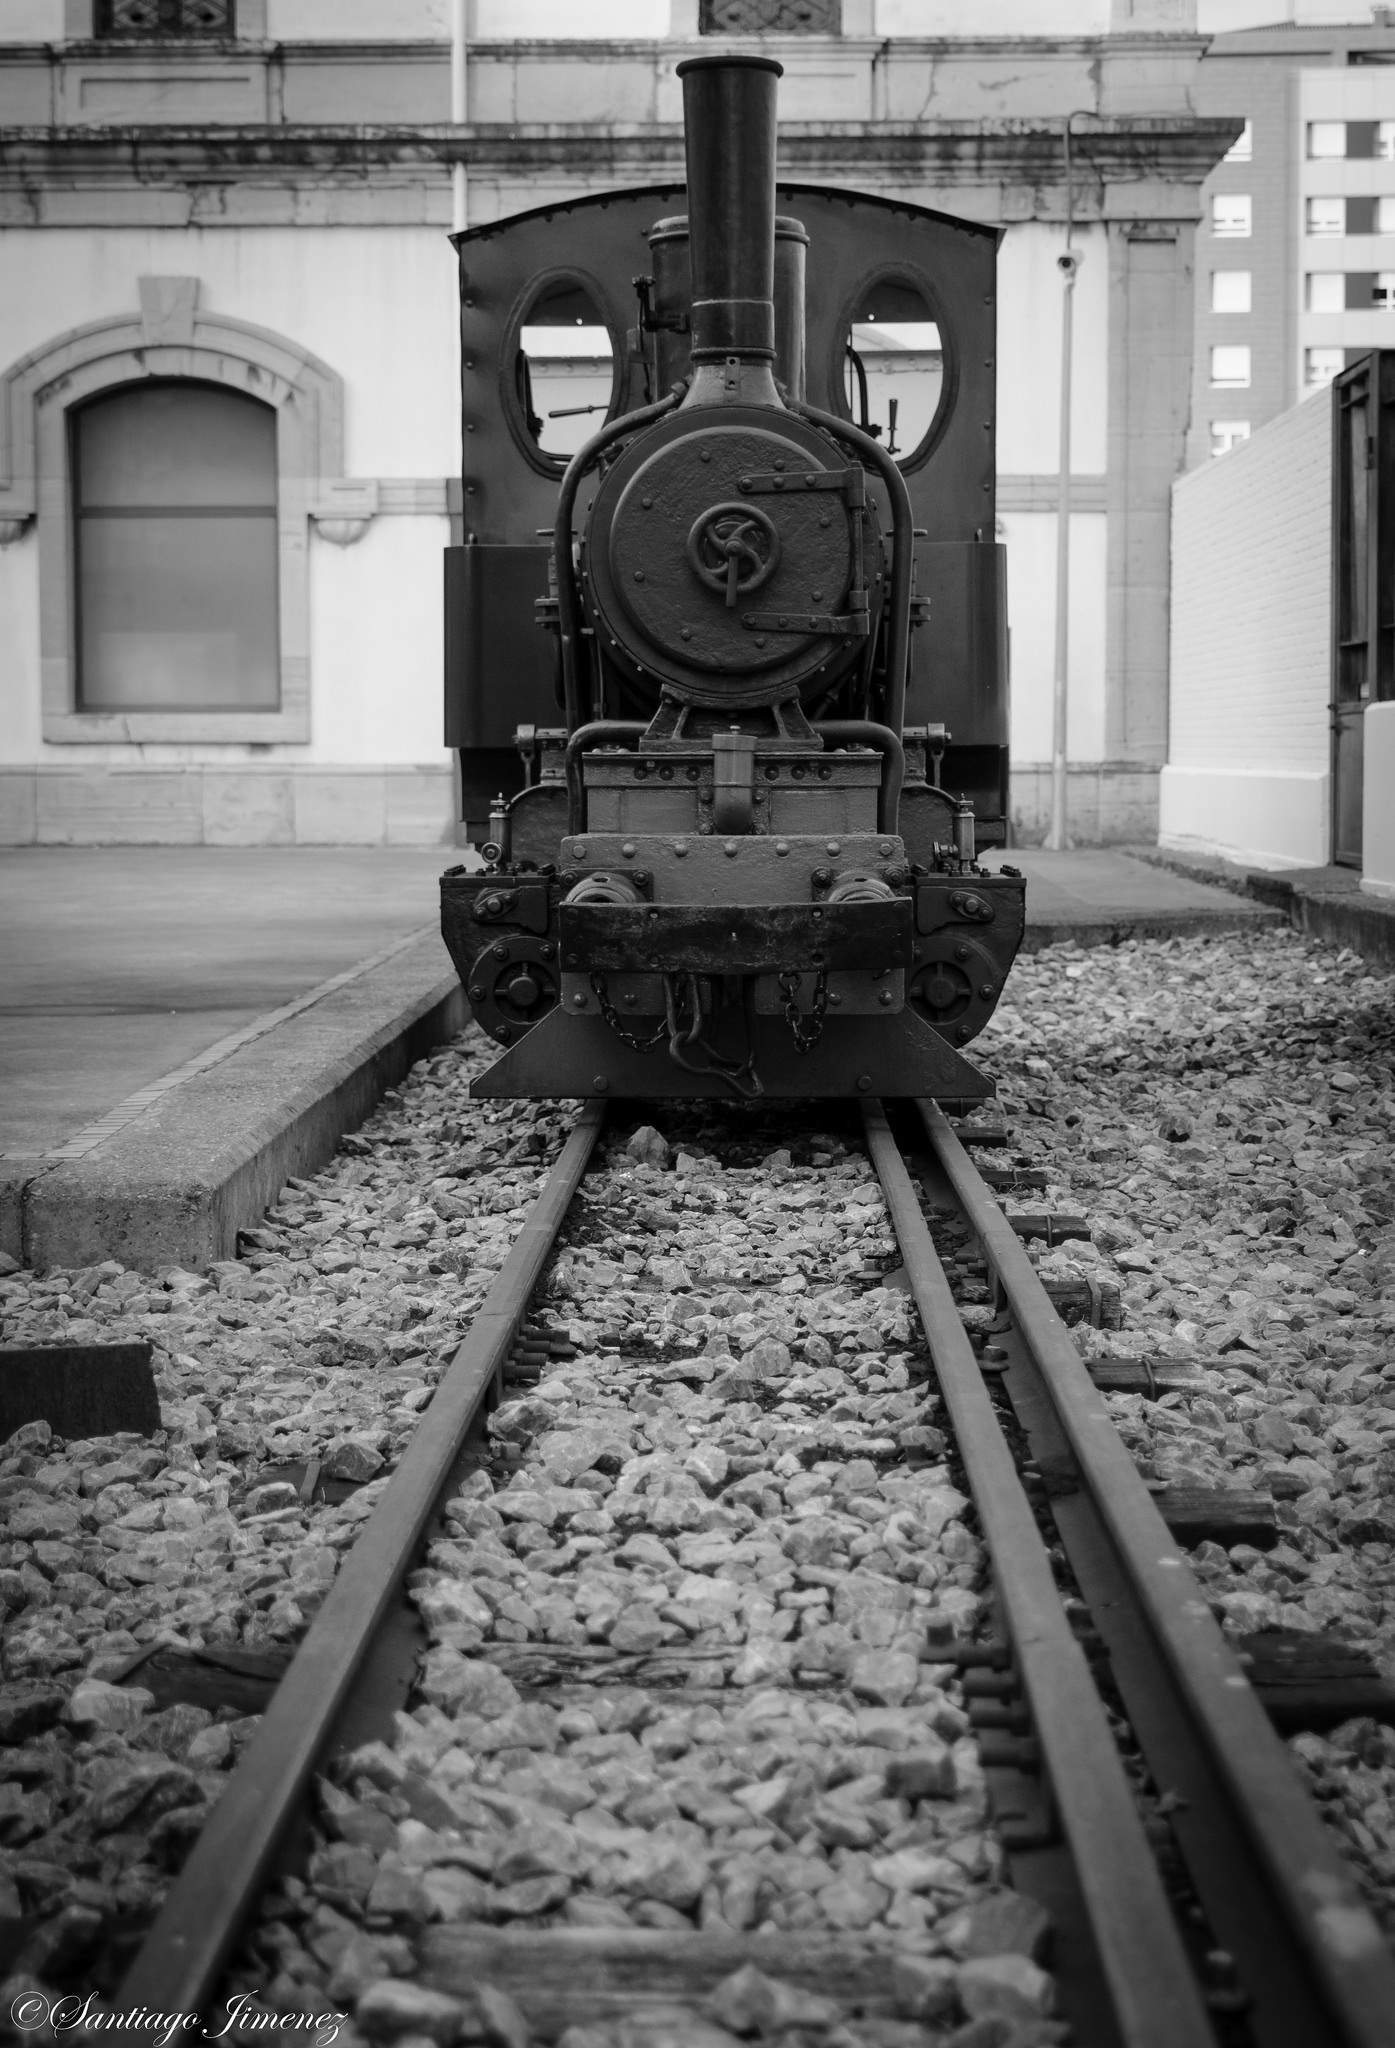
black and white, track, train, transport, vehicle, museum, black, monochrome, locomotive, rail transport, gijon, monochrome photography